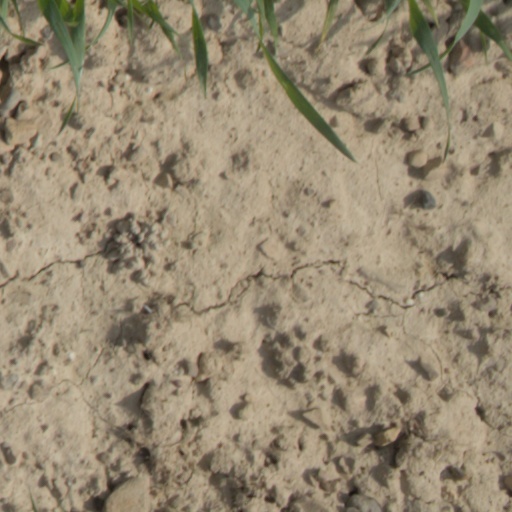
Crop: wheat